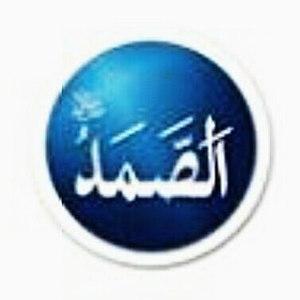
As-Samad / L'Absolu est un beau nom d'Allah, est un exalte nom d'Allah.